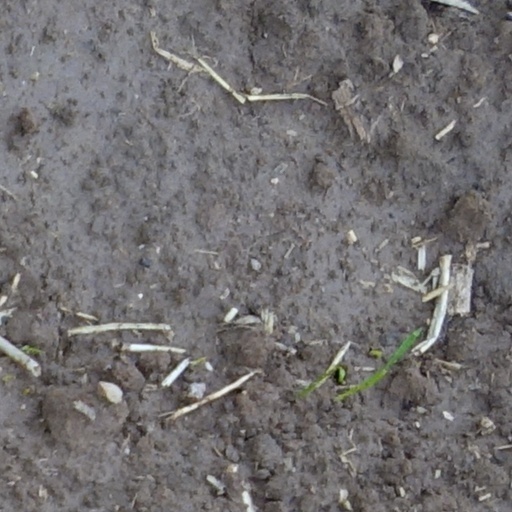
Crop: wheat